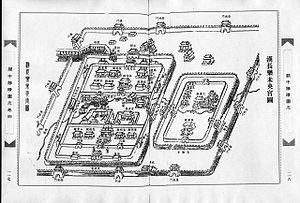
Le Palais Weiyang était un complexe palatial situé près de la ville de Chang'an. Construit en 200 av. J.-C. sur ordre de l'empereur Han Gaozu et sous la supervision du premier ministre Xiao He, il servit de centre administratif et de résidence impériale sous la dynastie des Han occidentaux, puis plus tard sous les Jin occidentaux et plusieurs autres États de la période des Dynasties du Nord et du Sud. Le palais survécut jusqu'à la période de la dynastie Tang où il fut détruit après avoir été incendié par des envahisseurs en route vers la nouvelle capitale de Chang'an. Il s'agit du plus grand palais jamais construit dans le monde avec une superficie de 4.8 km², ce qui représente 6,7 fois la taille de l'actuelle Cité interdite, ou 11 fois la taille de la Cité du Vatican.